Hose strap

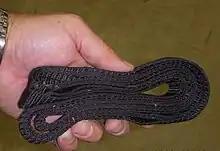
"A nylon loop hose strap, folded for storage"

While the terms may be used for a family of similar tools, they share a wide variety of established uses, including carrying un-charged fire hose, opening doors, closing doors, securing hoselines, dragging victims, and even carrying boots.